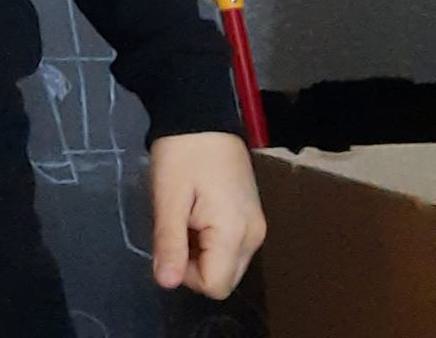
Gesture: no_gesture